South Dakota Highway 273

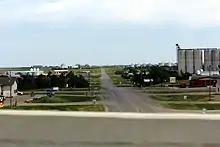
Looking north at SD273 from Interstate 90 at Kennebec

South Dakota Highway 273 (SD 273) is a north-south state highway in Lyman County, South Dakota. It serves as a connection to SD 1806, linking it with the town of Kennebec and Interstate 90 (I-90).